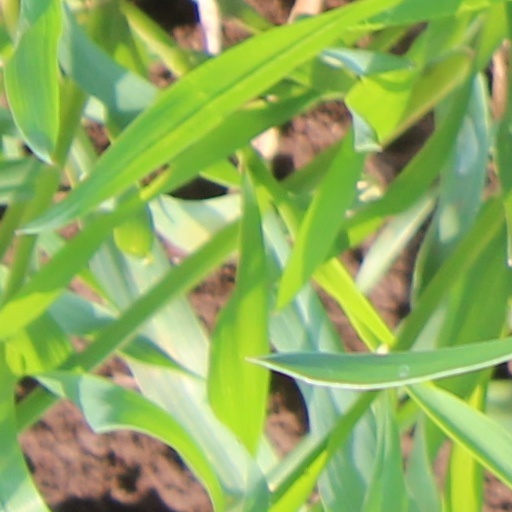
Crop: wheat